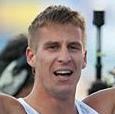
Age: 22